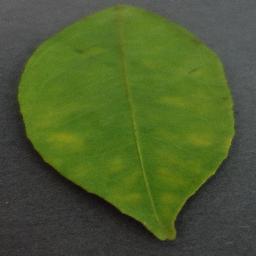
Label: Orange___Haunglongbing_(Citrus_greening)